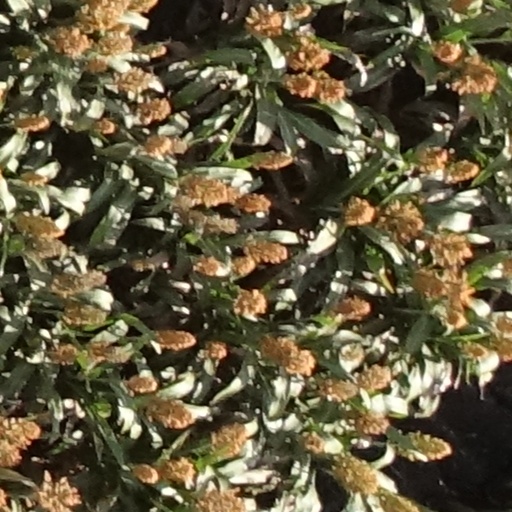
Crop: sorghum